Shangyuanmen station

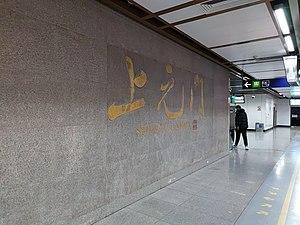

Shangyuanmen station is a station of Line 3 on the Nanjing Metro. Most of the line entered operation on 1 April 2015. However, due to delays in construction work clearing land in the station's vicinity, Shangyuanmen station itself opened on 18 October 2015.